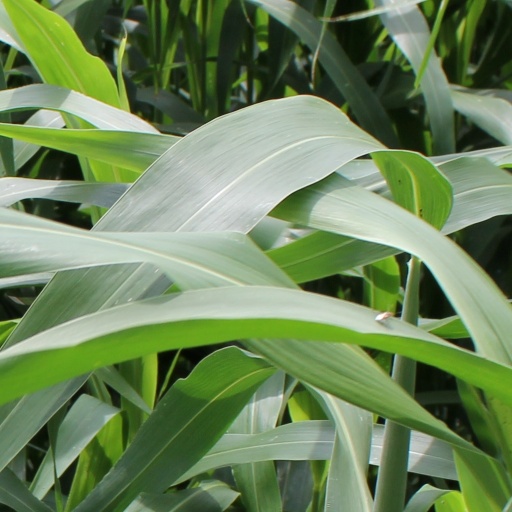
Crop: sorghum